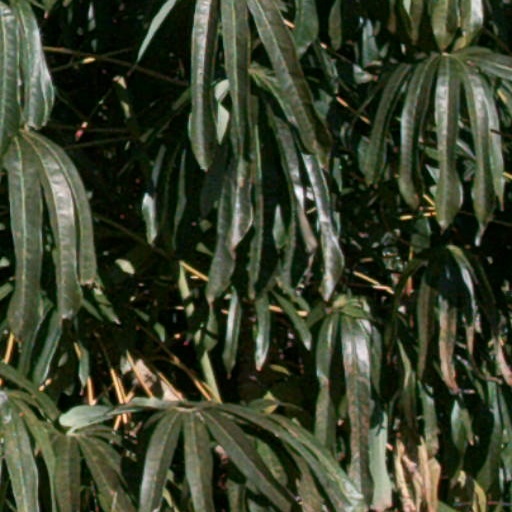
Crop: cassava